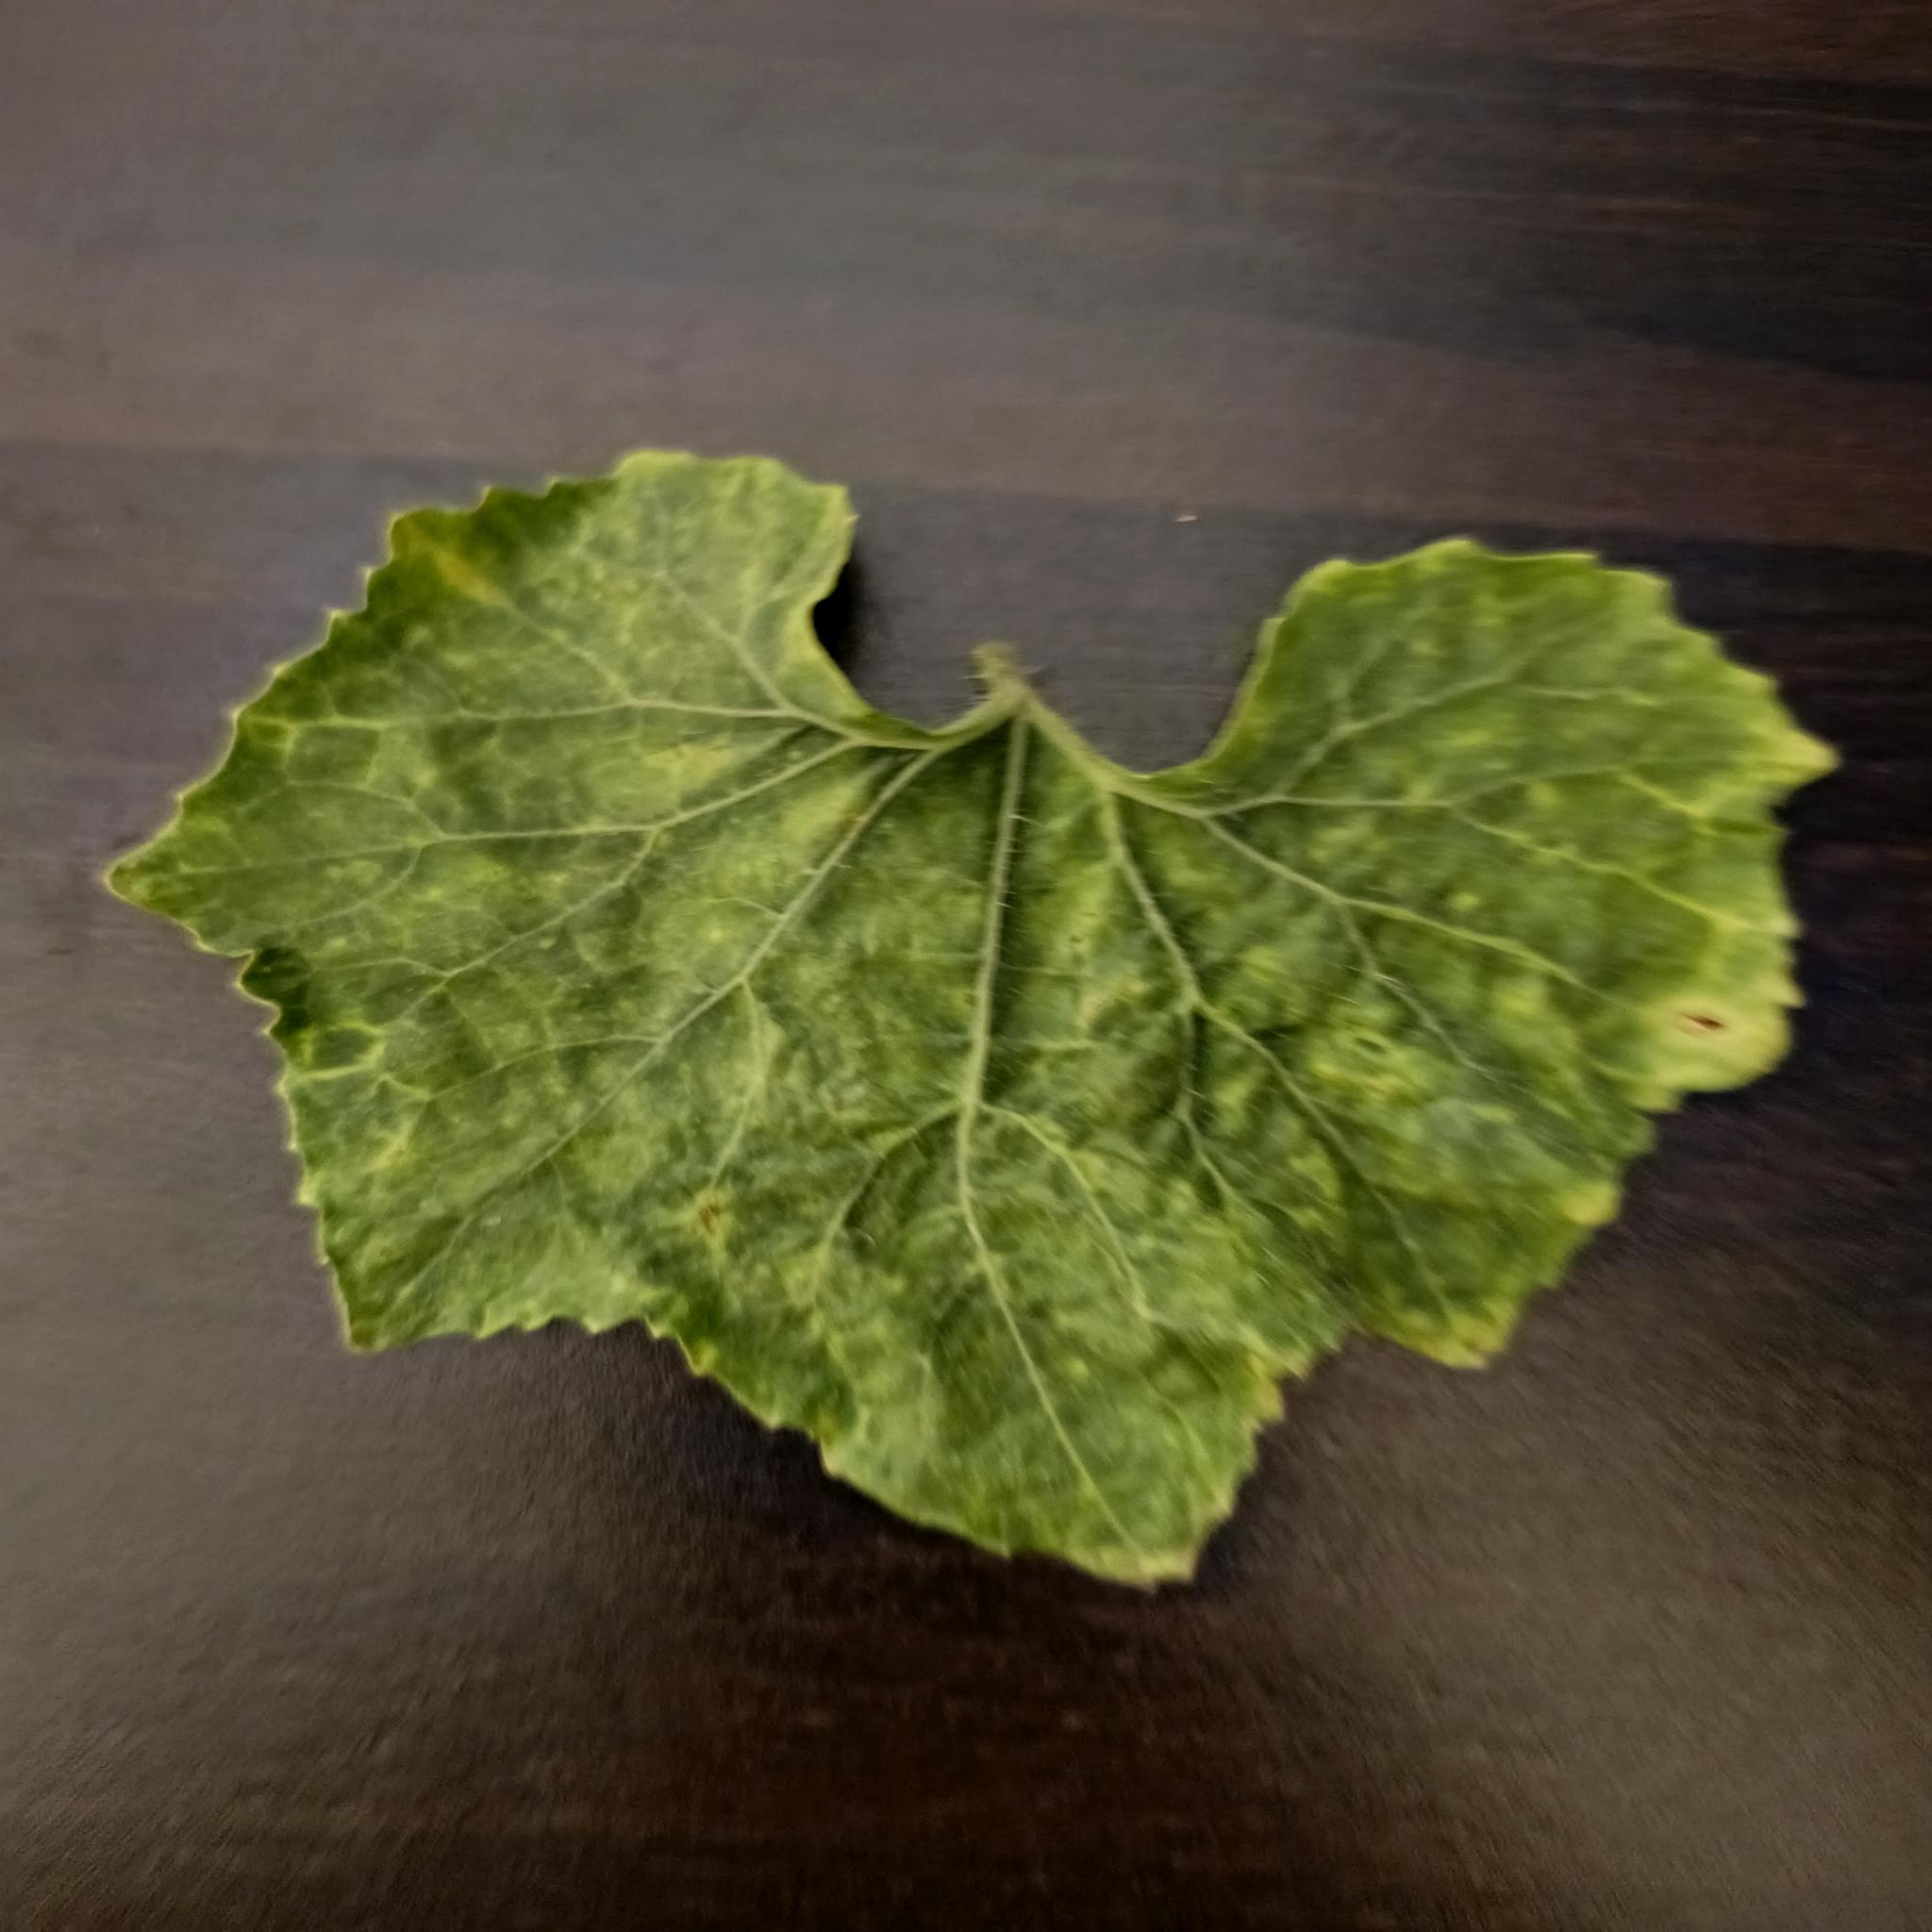
Label: Leaf curl